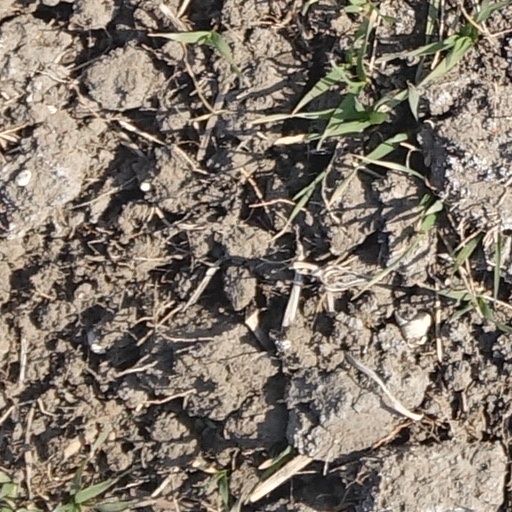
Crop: wheat